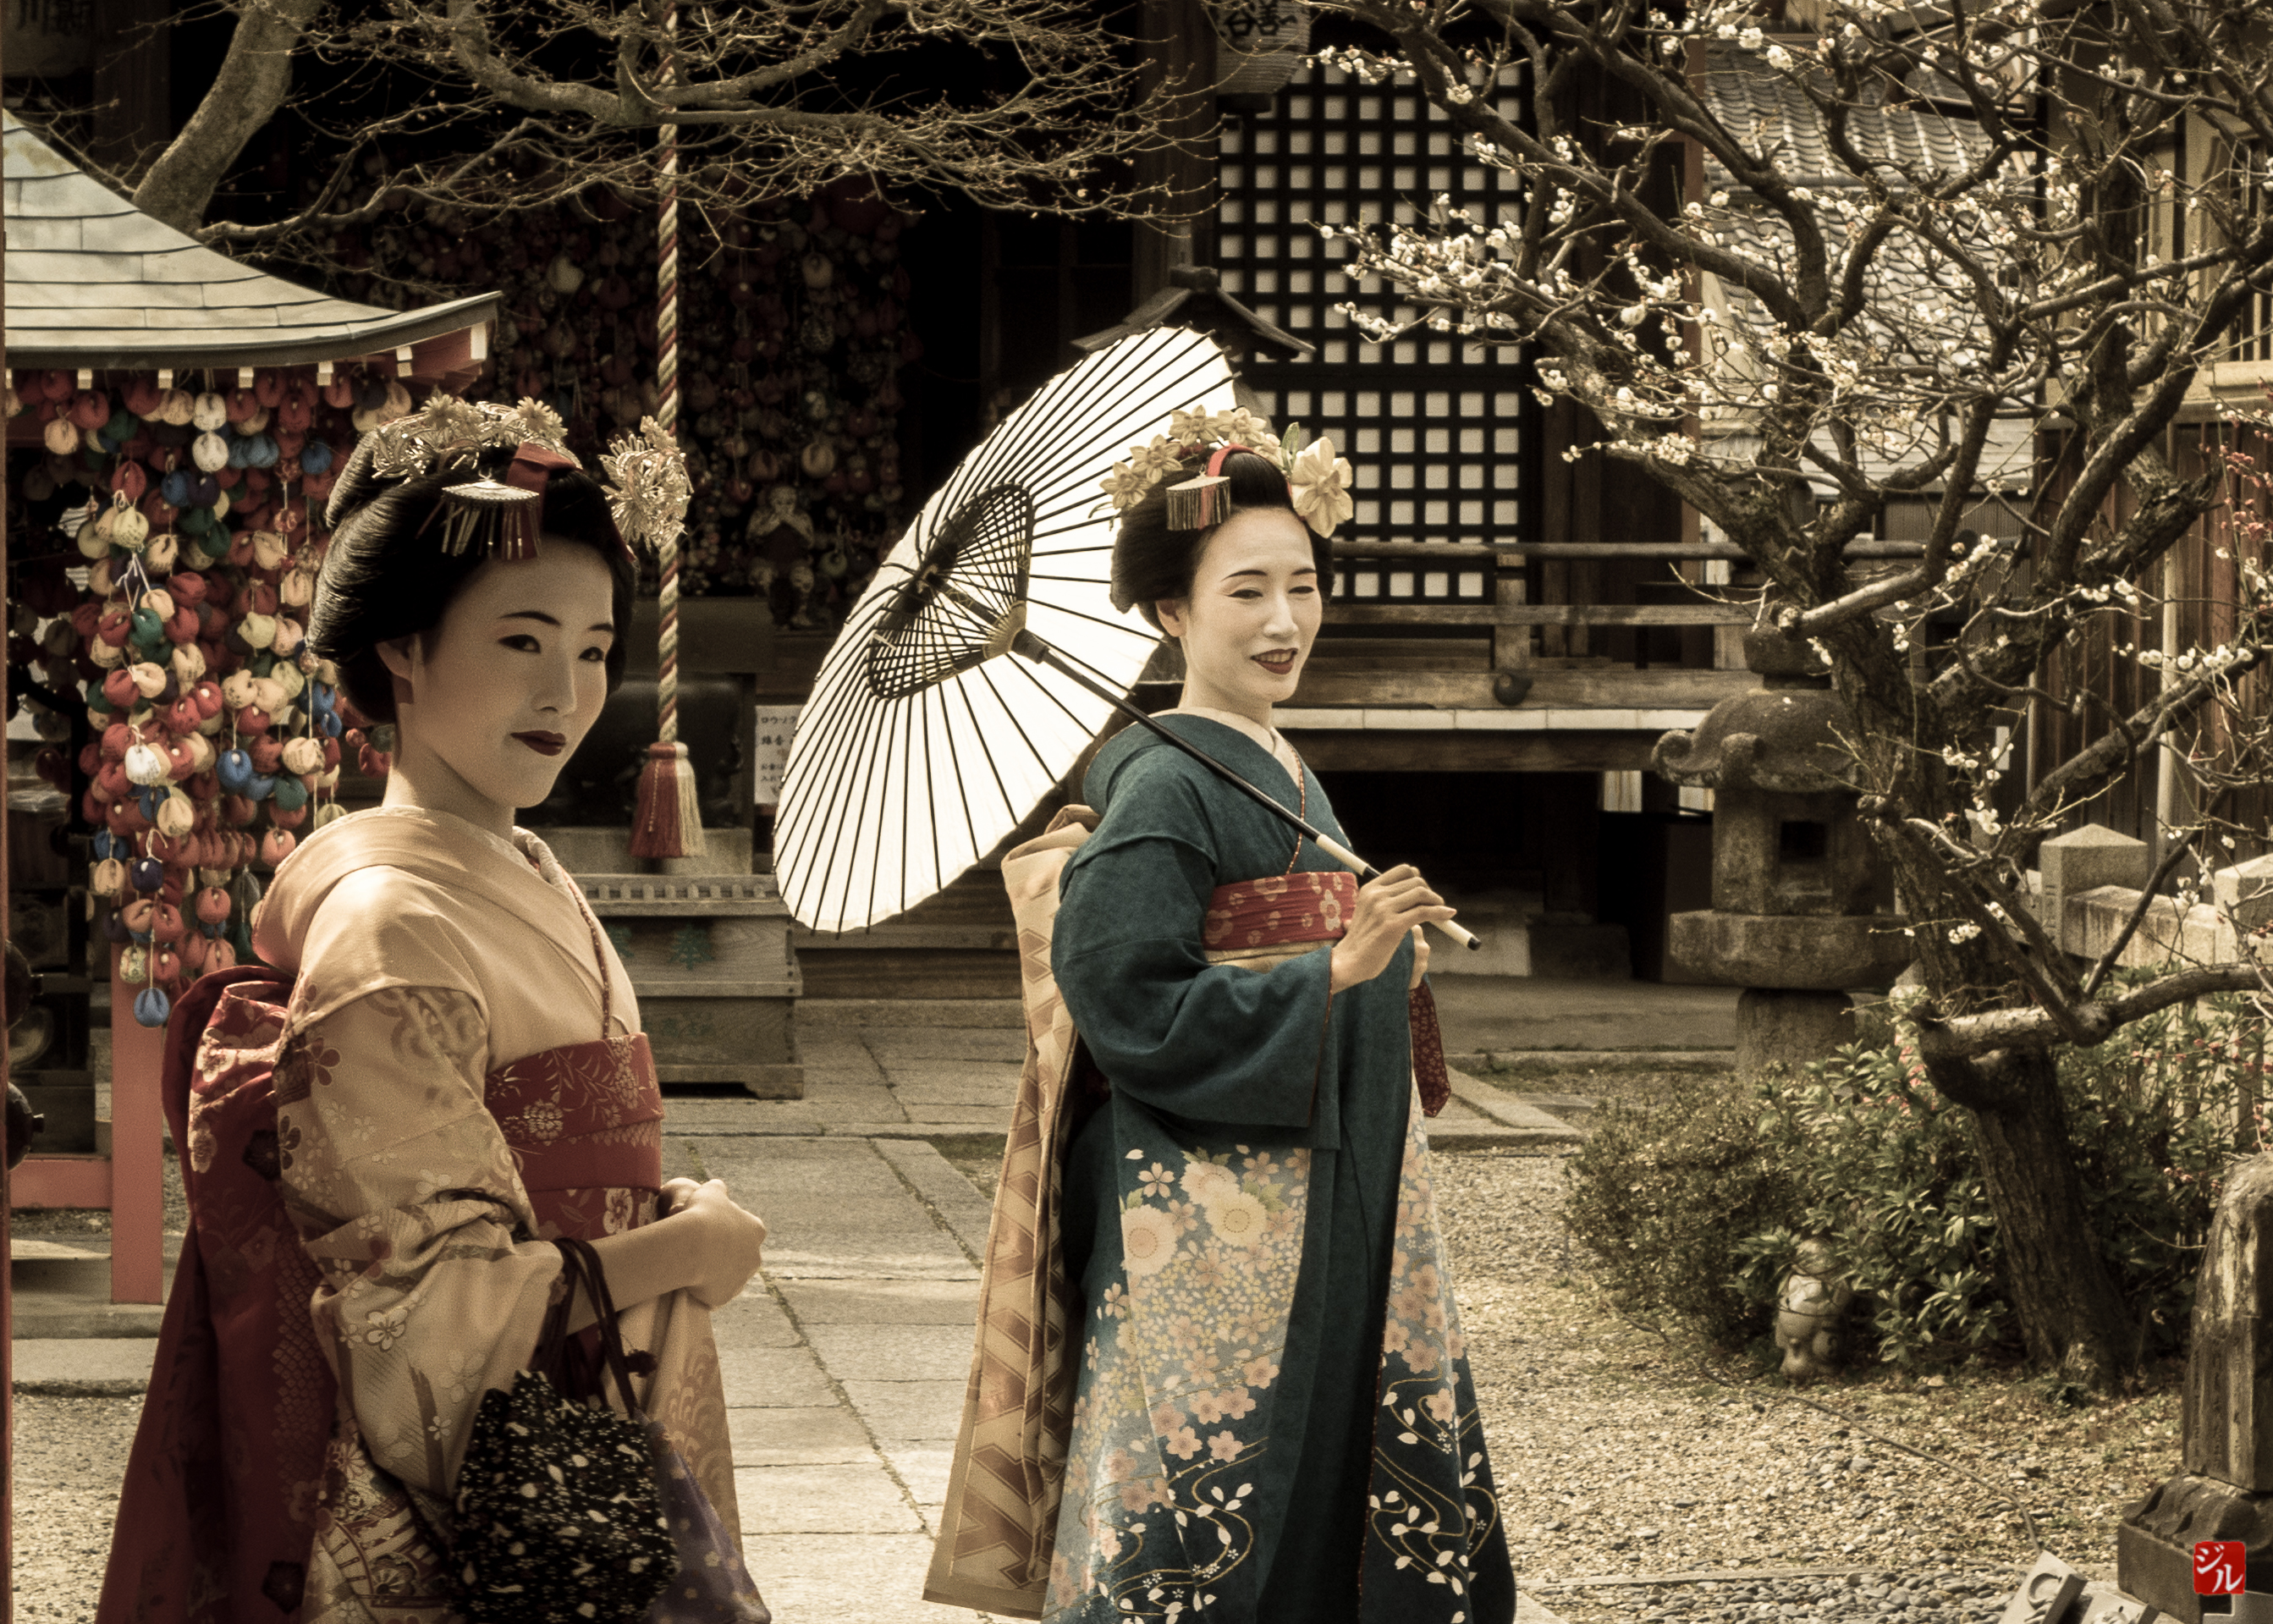
person, people, woman, 2013, japon, temple, photograph, image, tradition, middle ages, ancient history